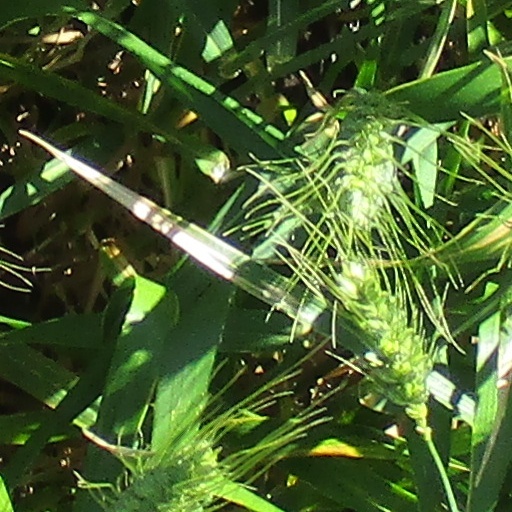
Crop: wheat